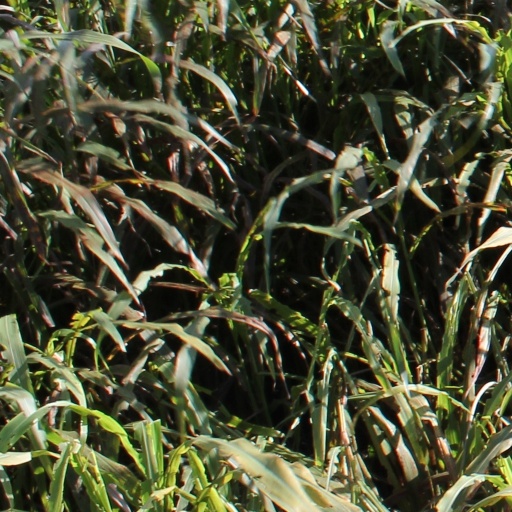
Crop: sorghum